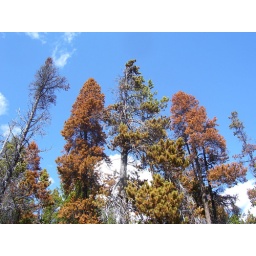
I belive the brown trees are ones that have been hit by the Pine Beetle infestation problem in the Chilcotin area.